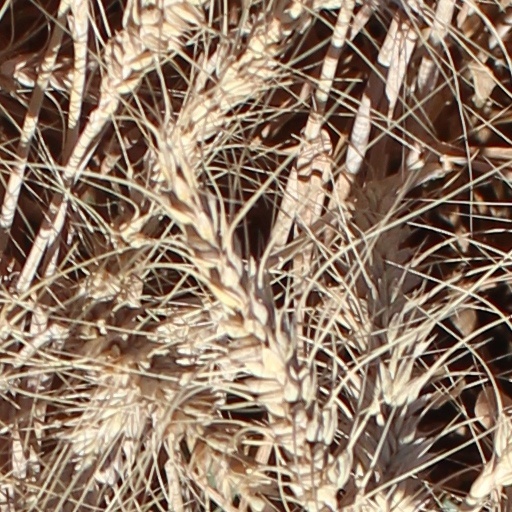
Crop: wheat